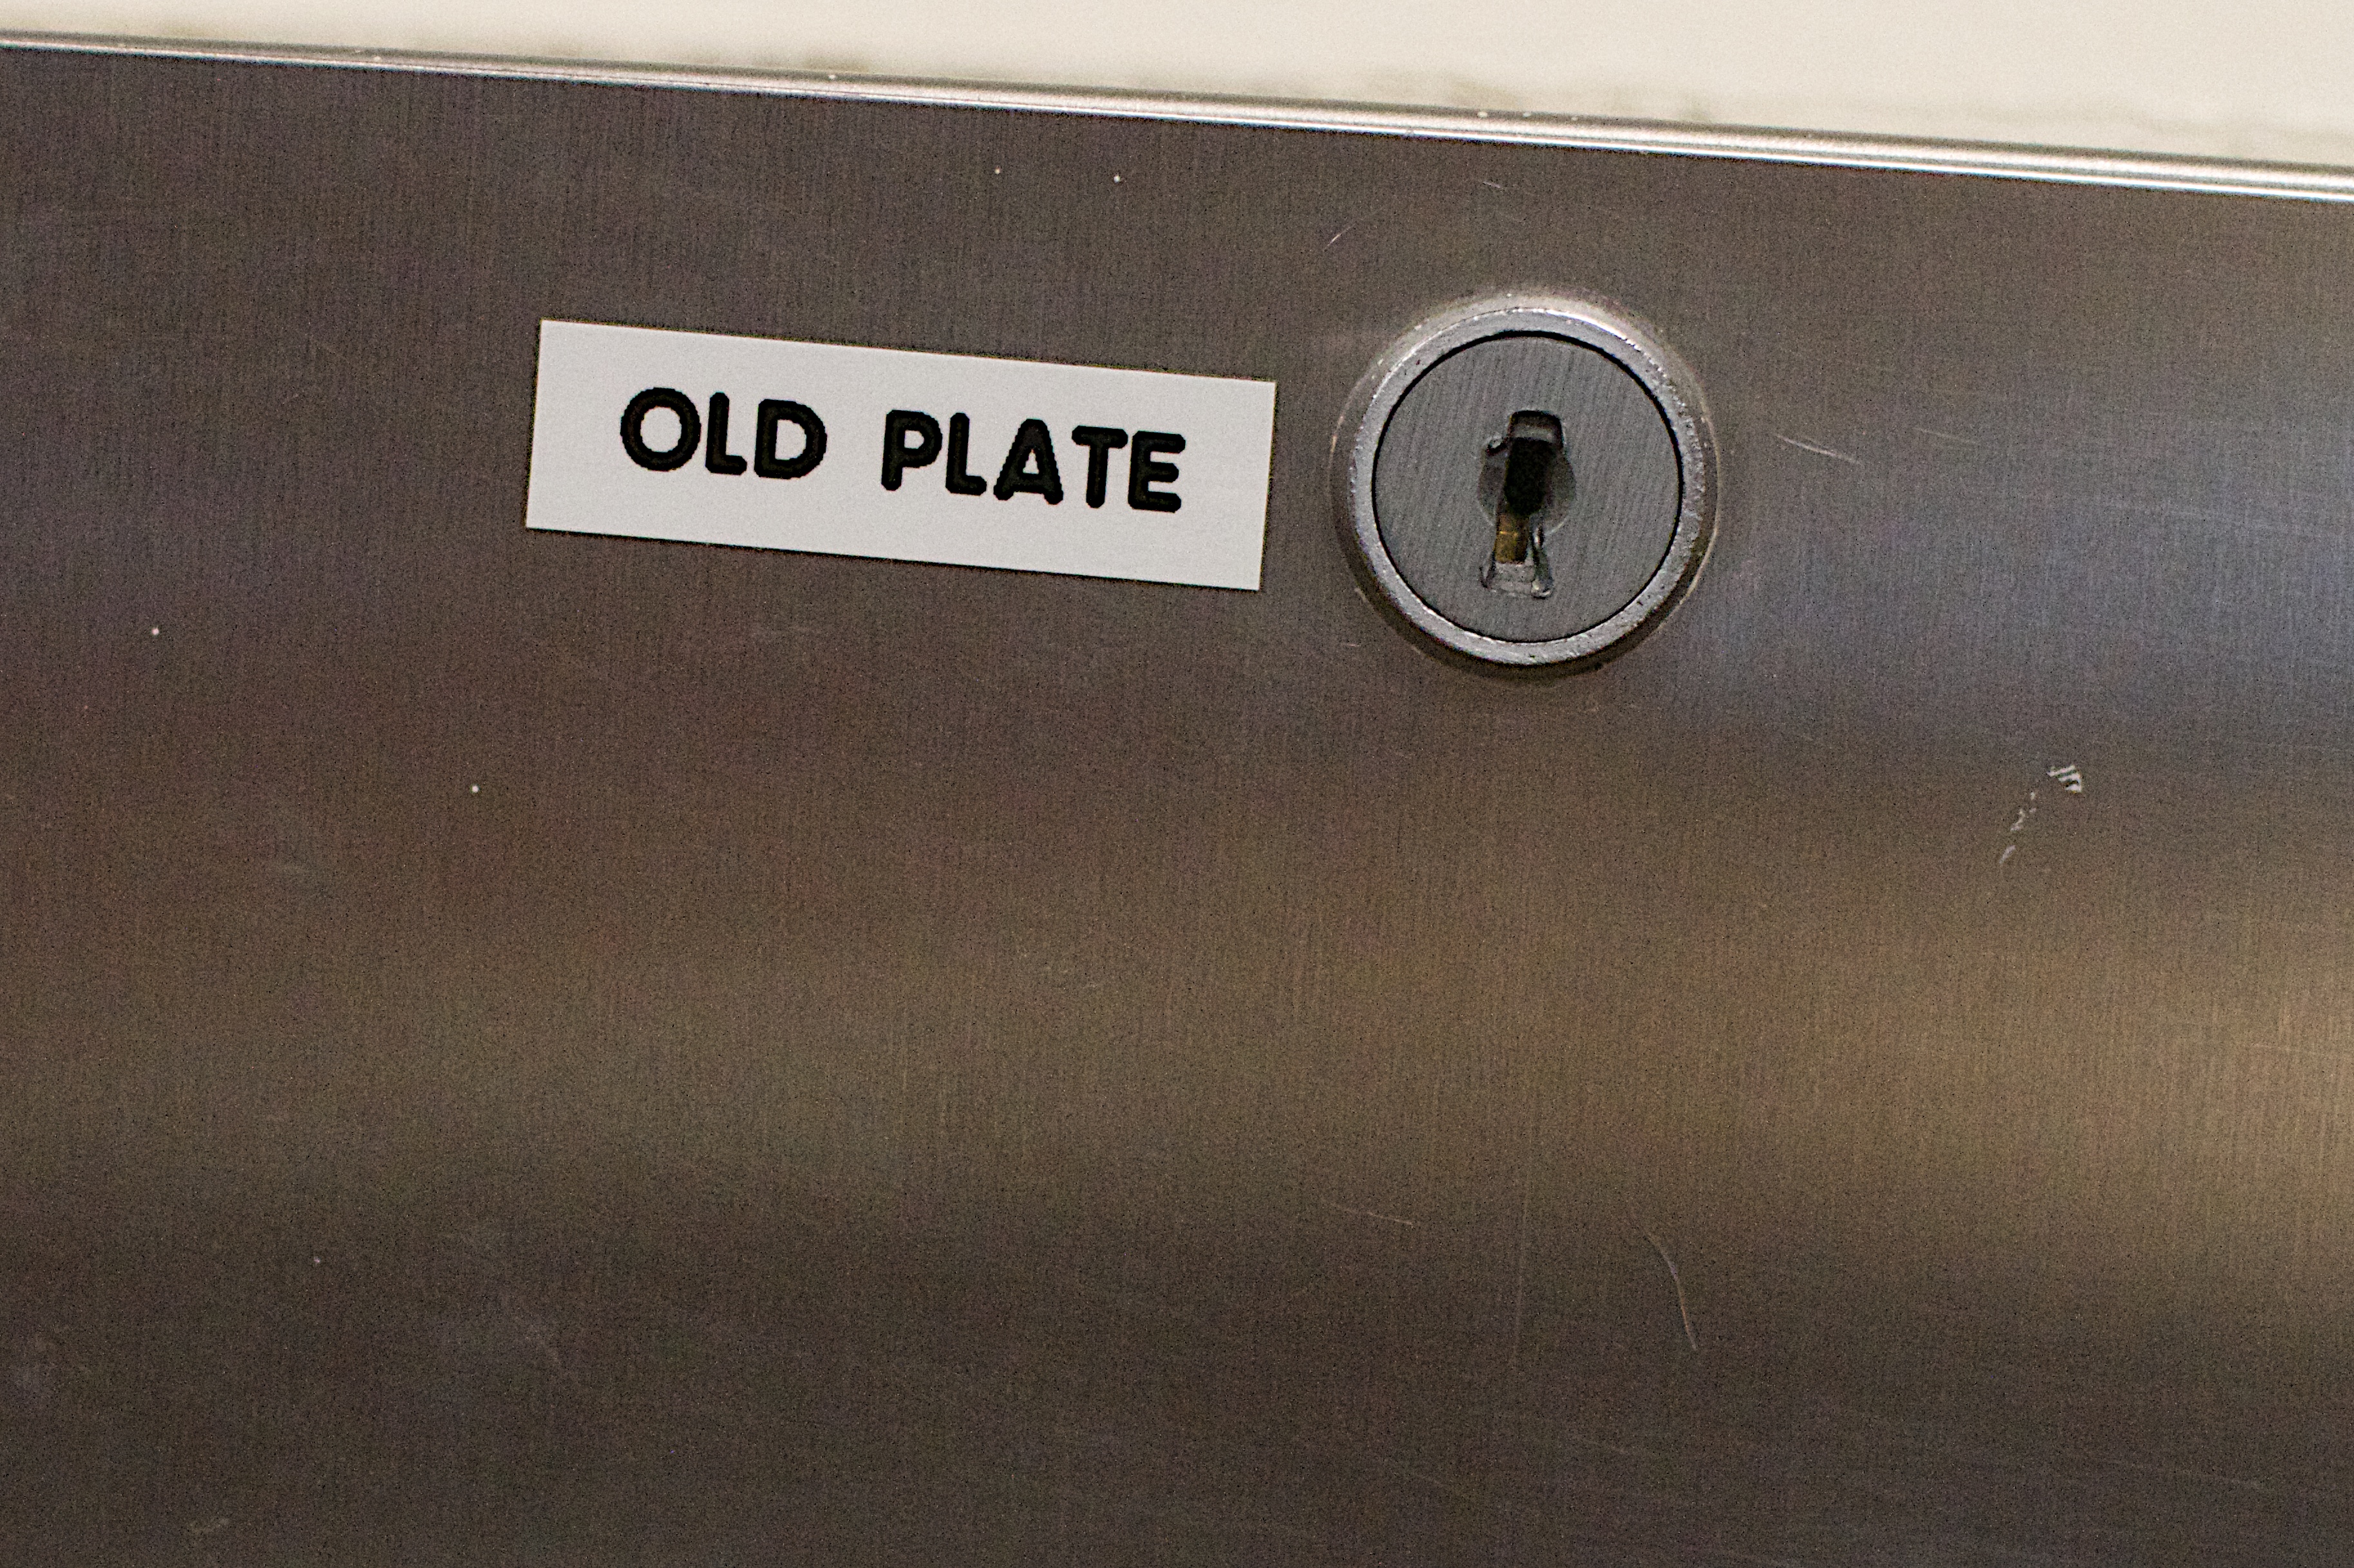
wood, shape, 2016dml